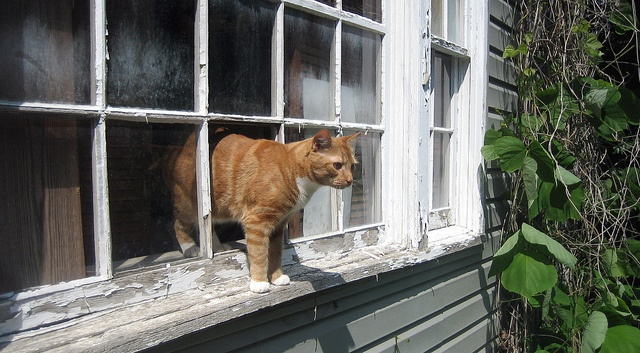
A cat going through a window missing some glass panes.
a cat standing in an empty paine of a house window
A cat climbing out of a window on a window sill.
A cat halfway out of a window looking out.
An orange cat leaning out of a broken window.